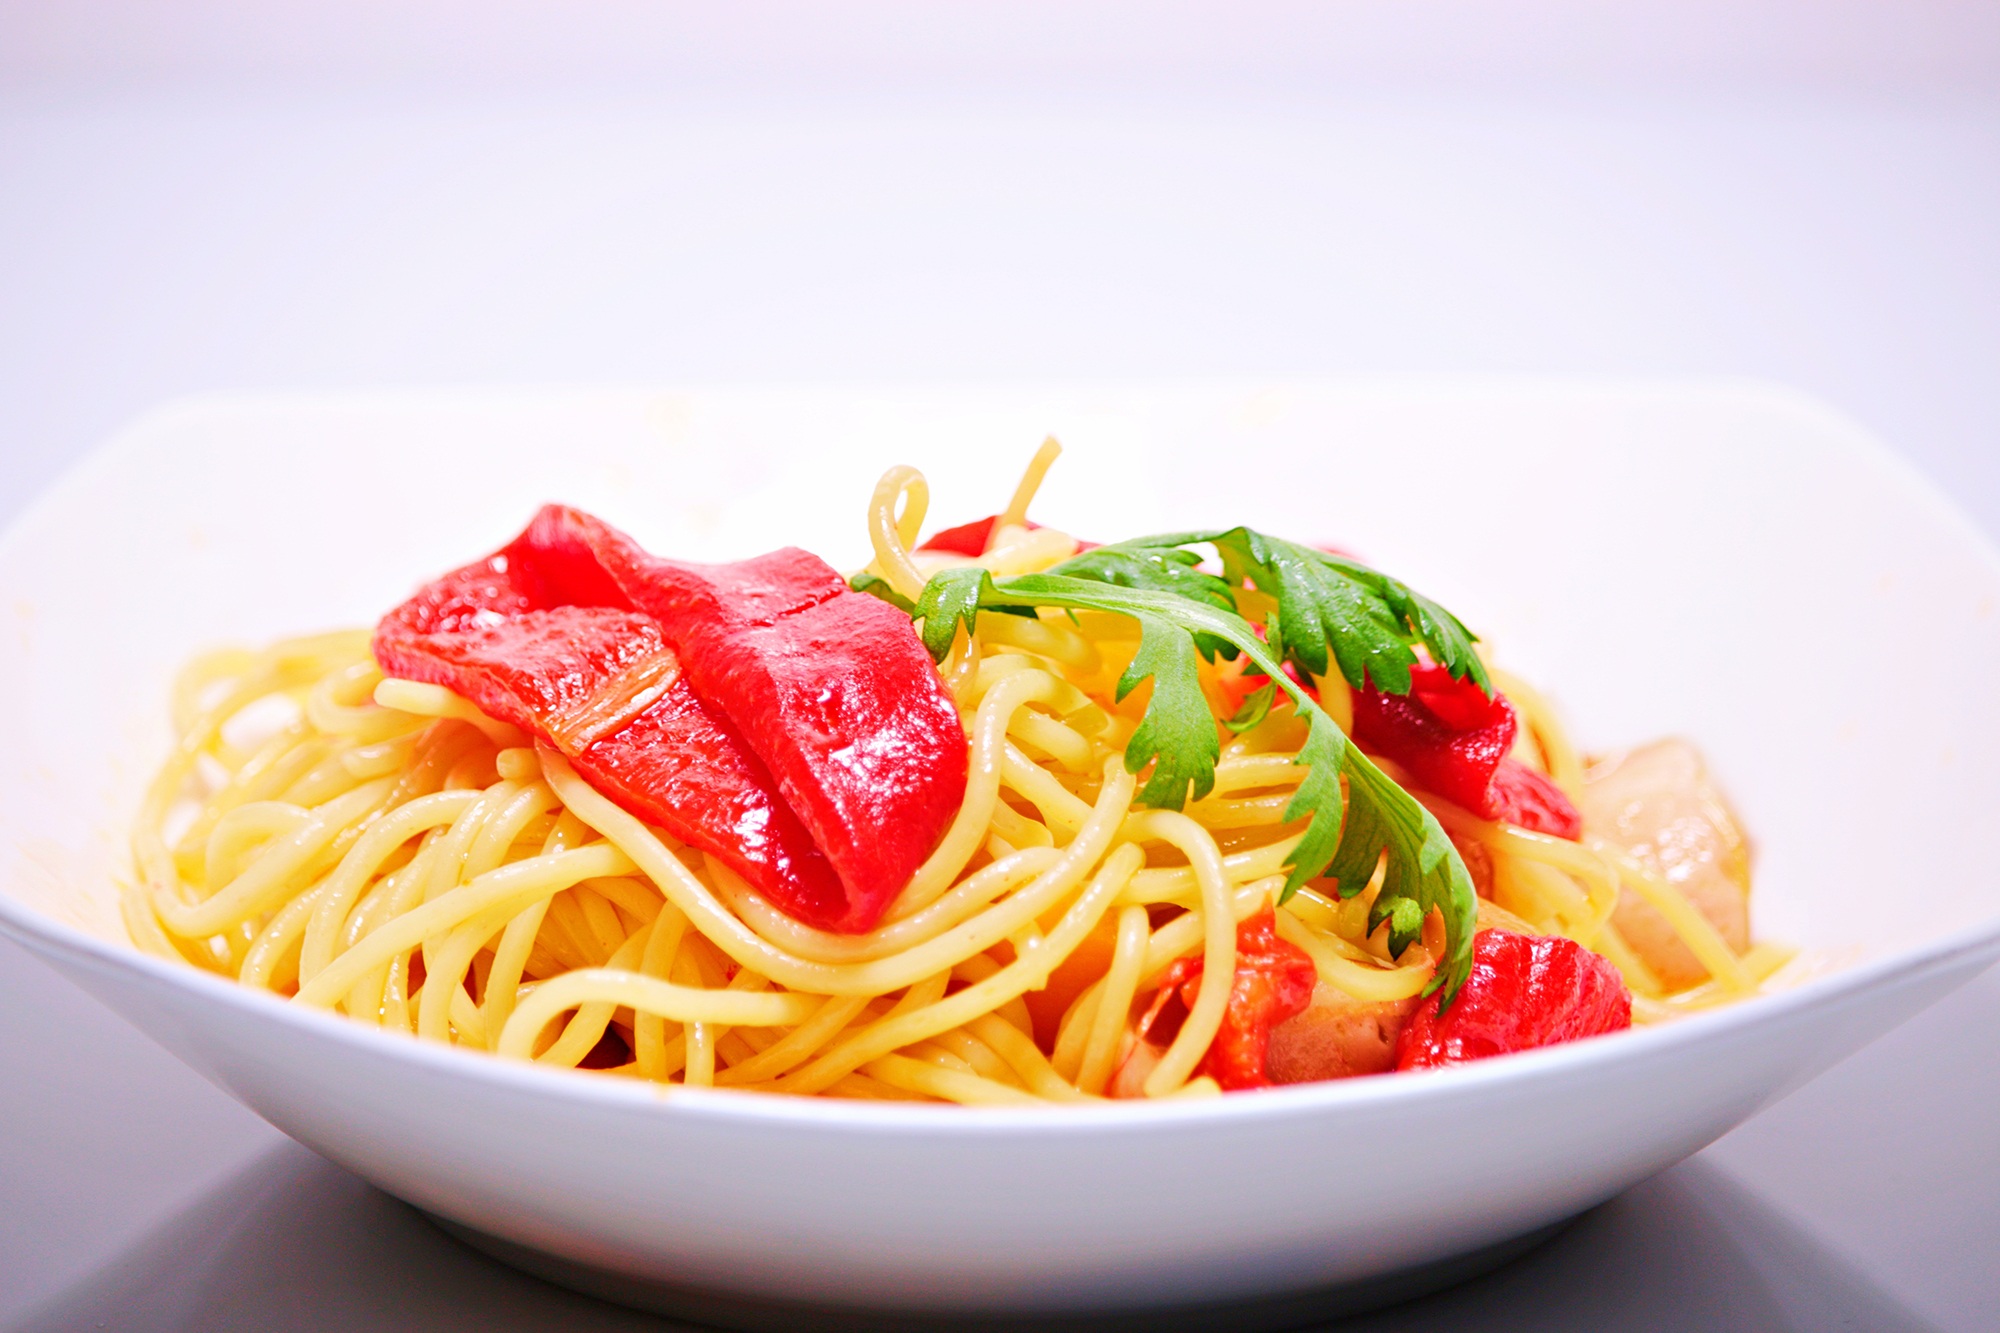
dish, meal, food, produce, cuisine, pasta, spaghetti, italian food, carbonara, european food, bucatini